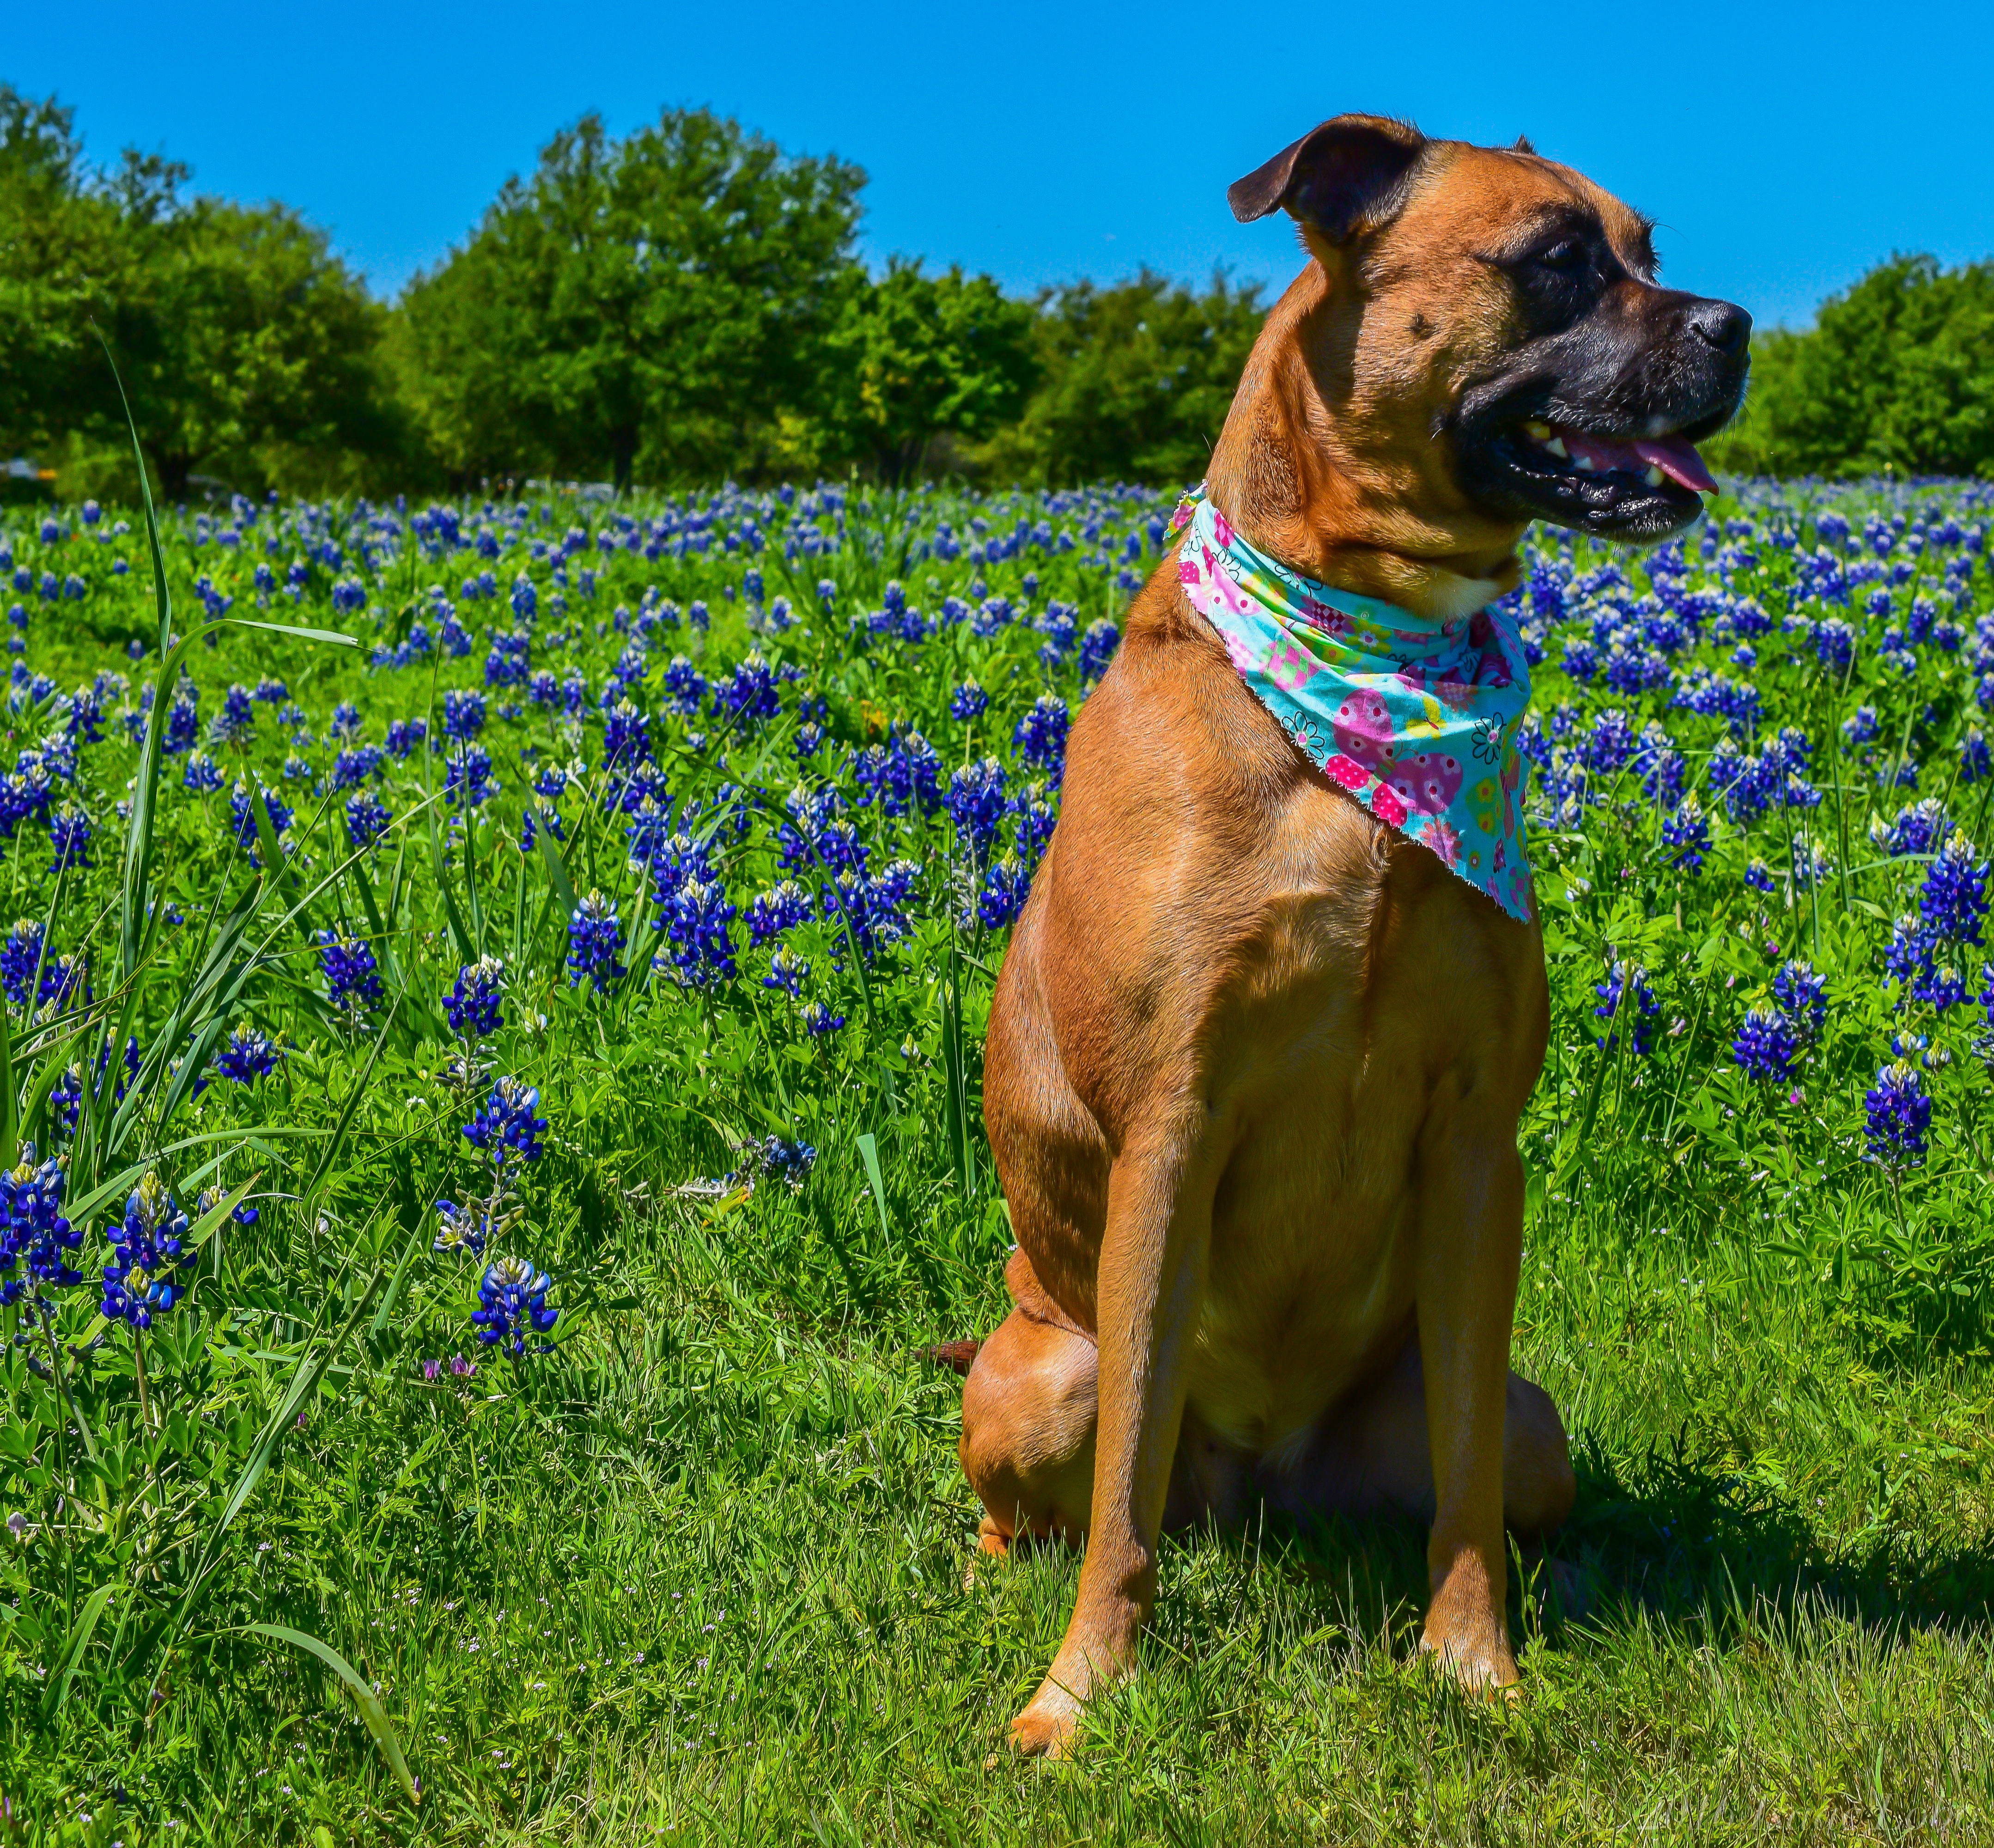
grass, lawn, meadow, flower, puppy, dog, mammal, vertebrate, dog like mammal, dog crossbreeds